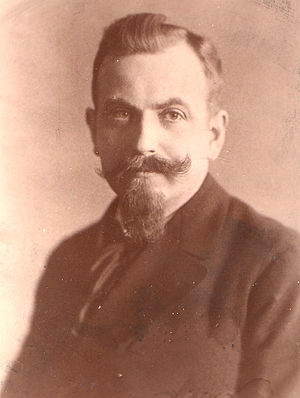
Evald Nielsen
Evald Johannes Nielsen var en dansk sølvsmed. Han åbnede værksted og butik i København i 1905 og var mangeårig oldermand i Københavns Guldsmedelaug og en af hovedkræfterne bag organiseringen af den danske guld- og sølvsmedebranche.